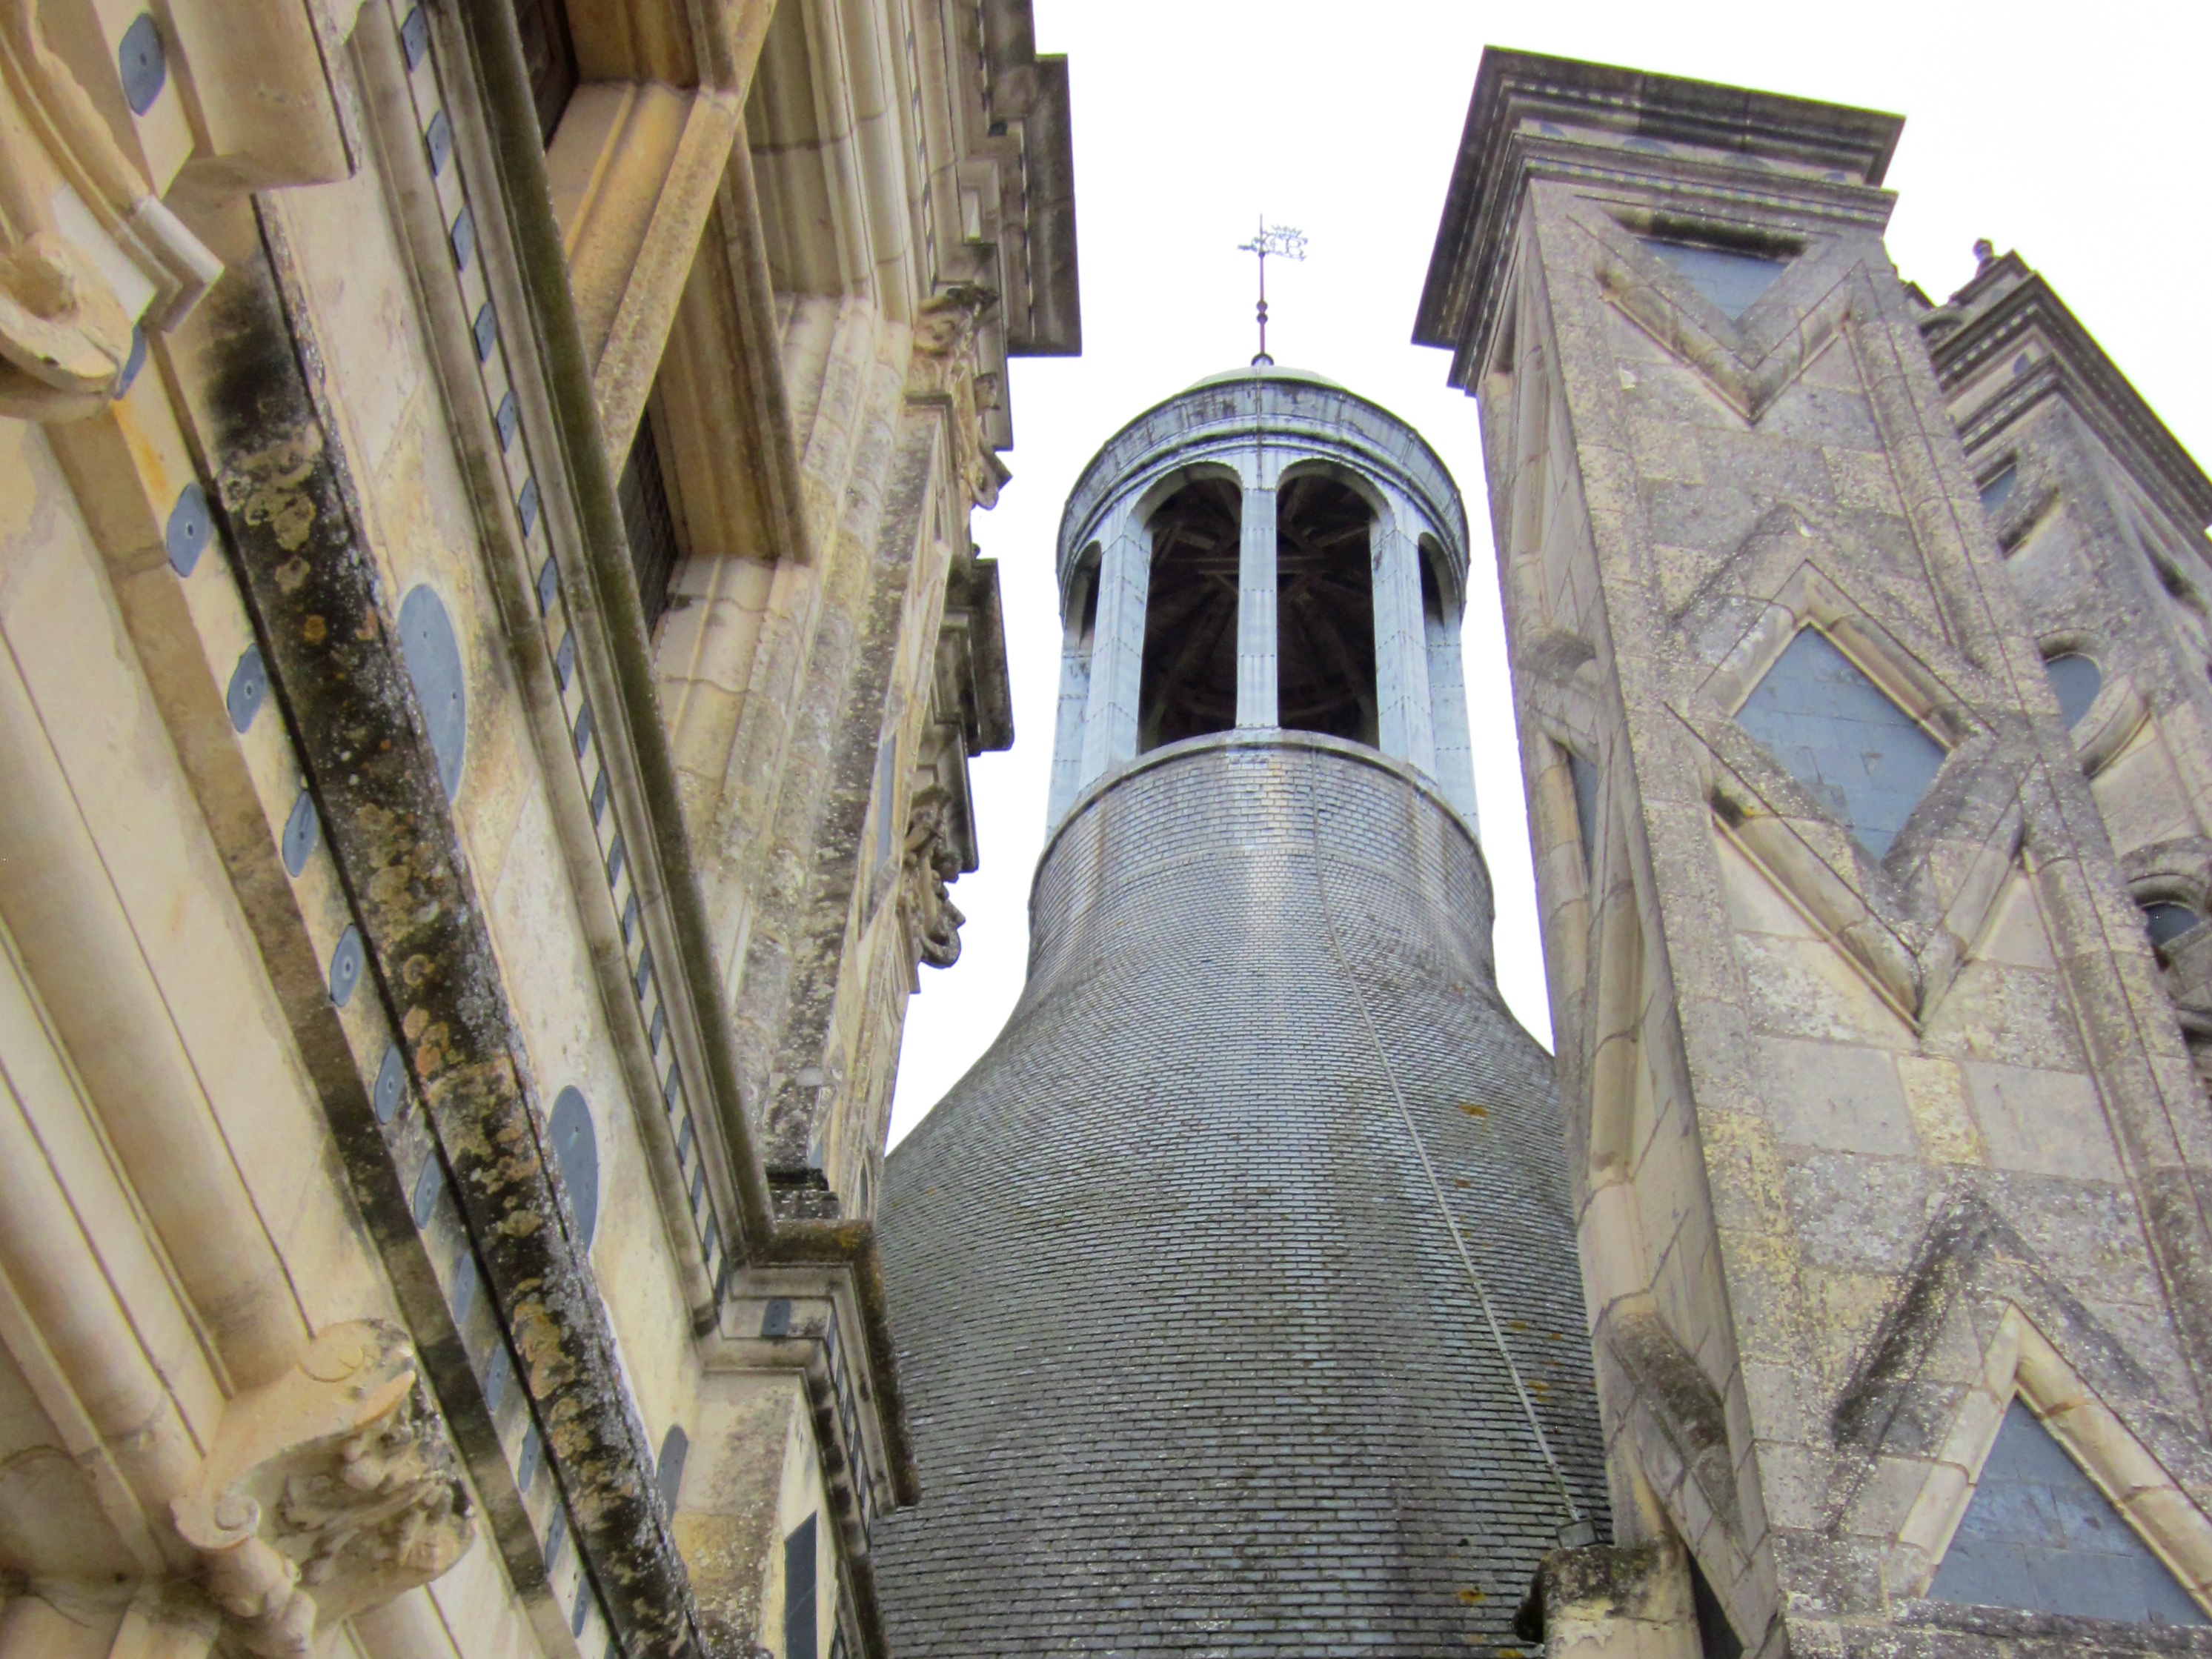
architecture, building, chateau, palace, tourist, france, bell, europe, tower, castle, landmark, facade, church, cathedral, chapel, attraction, historic, tourism, place of worship, church bell, medieval, french, da vinci, spire, monastery, synagogue, renaissance, famous, historical, royal, basilica, chambord, loire, gothic architecture, ancient history, leonardo